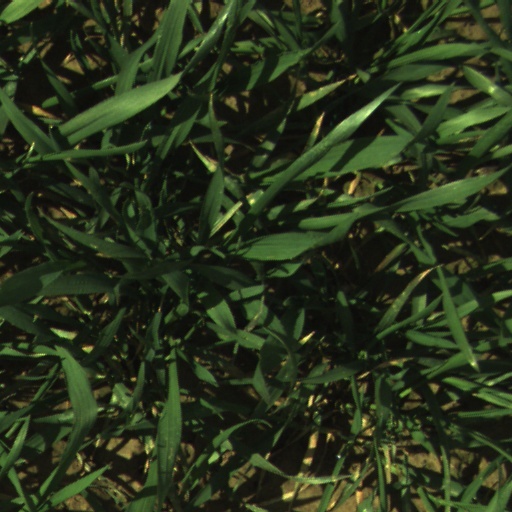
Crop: wheat